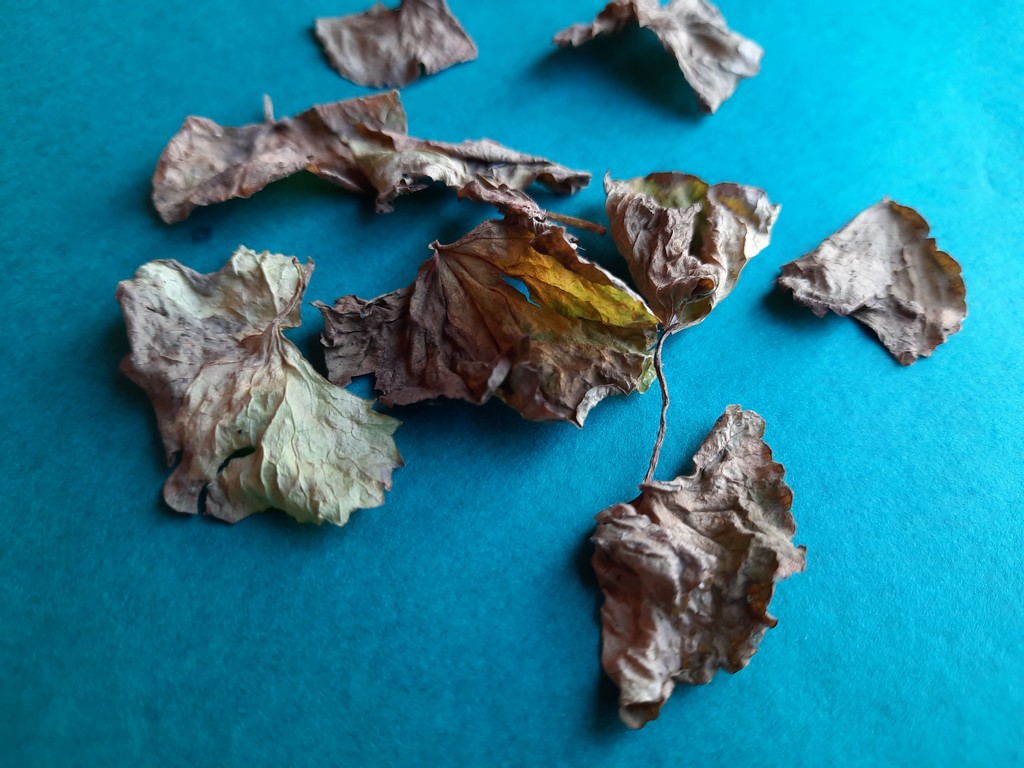
Label: Dried